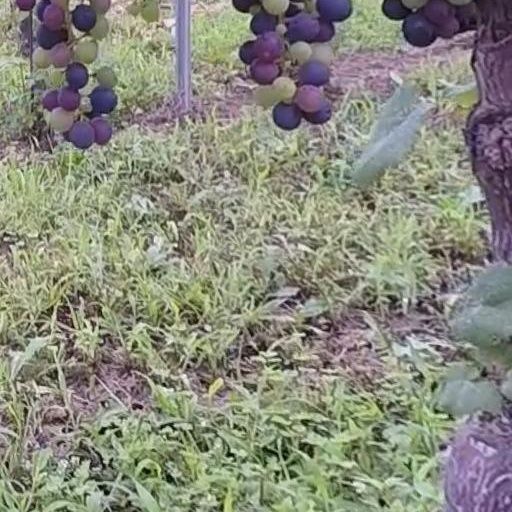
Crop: grape